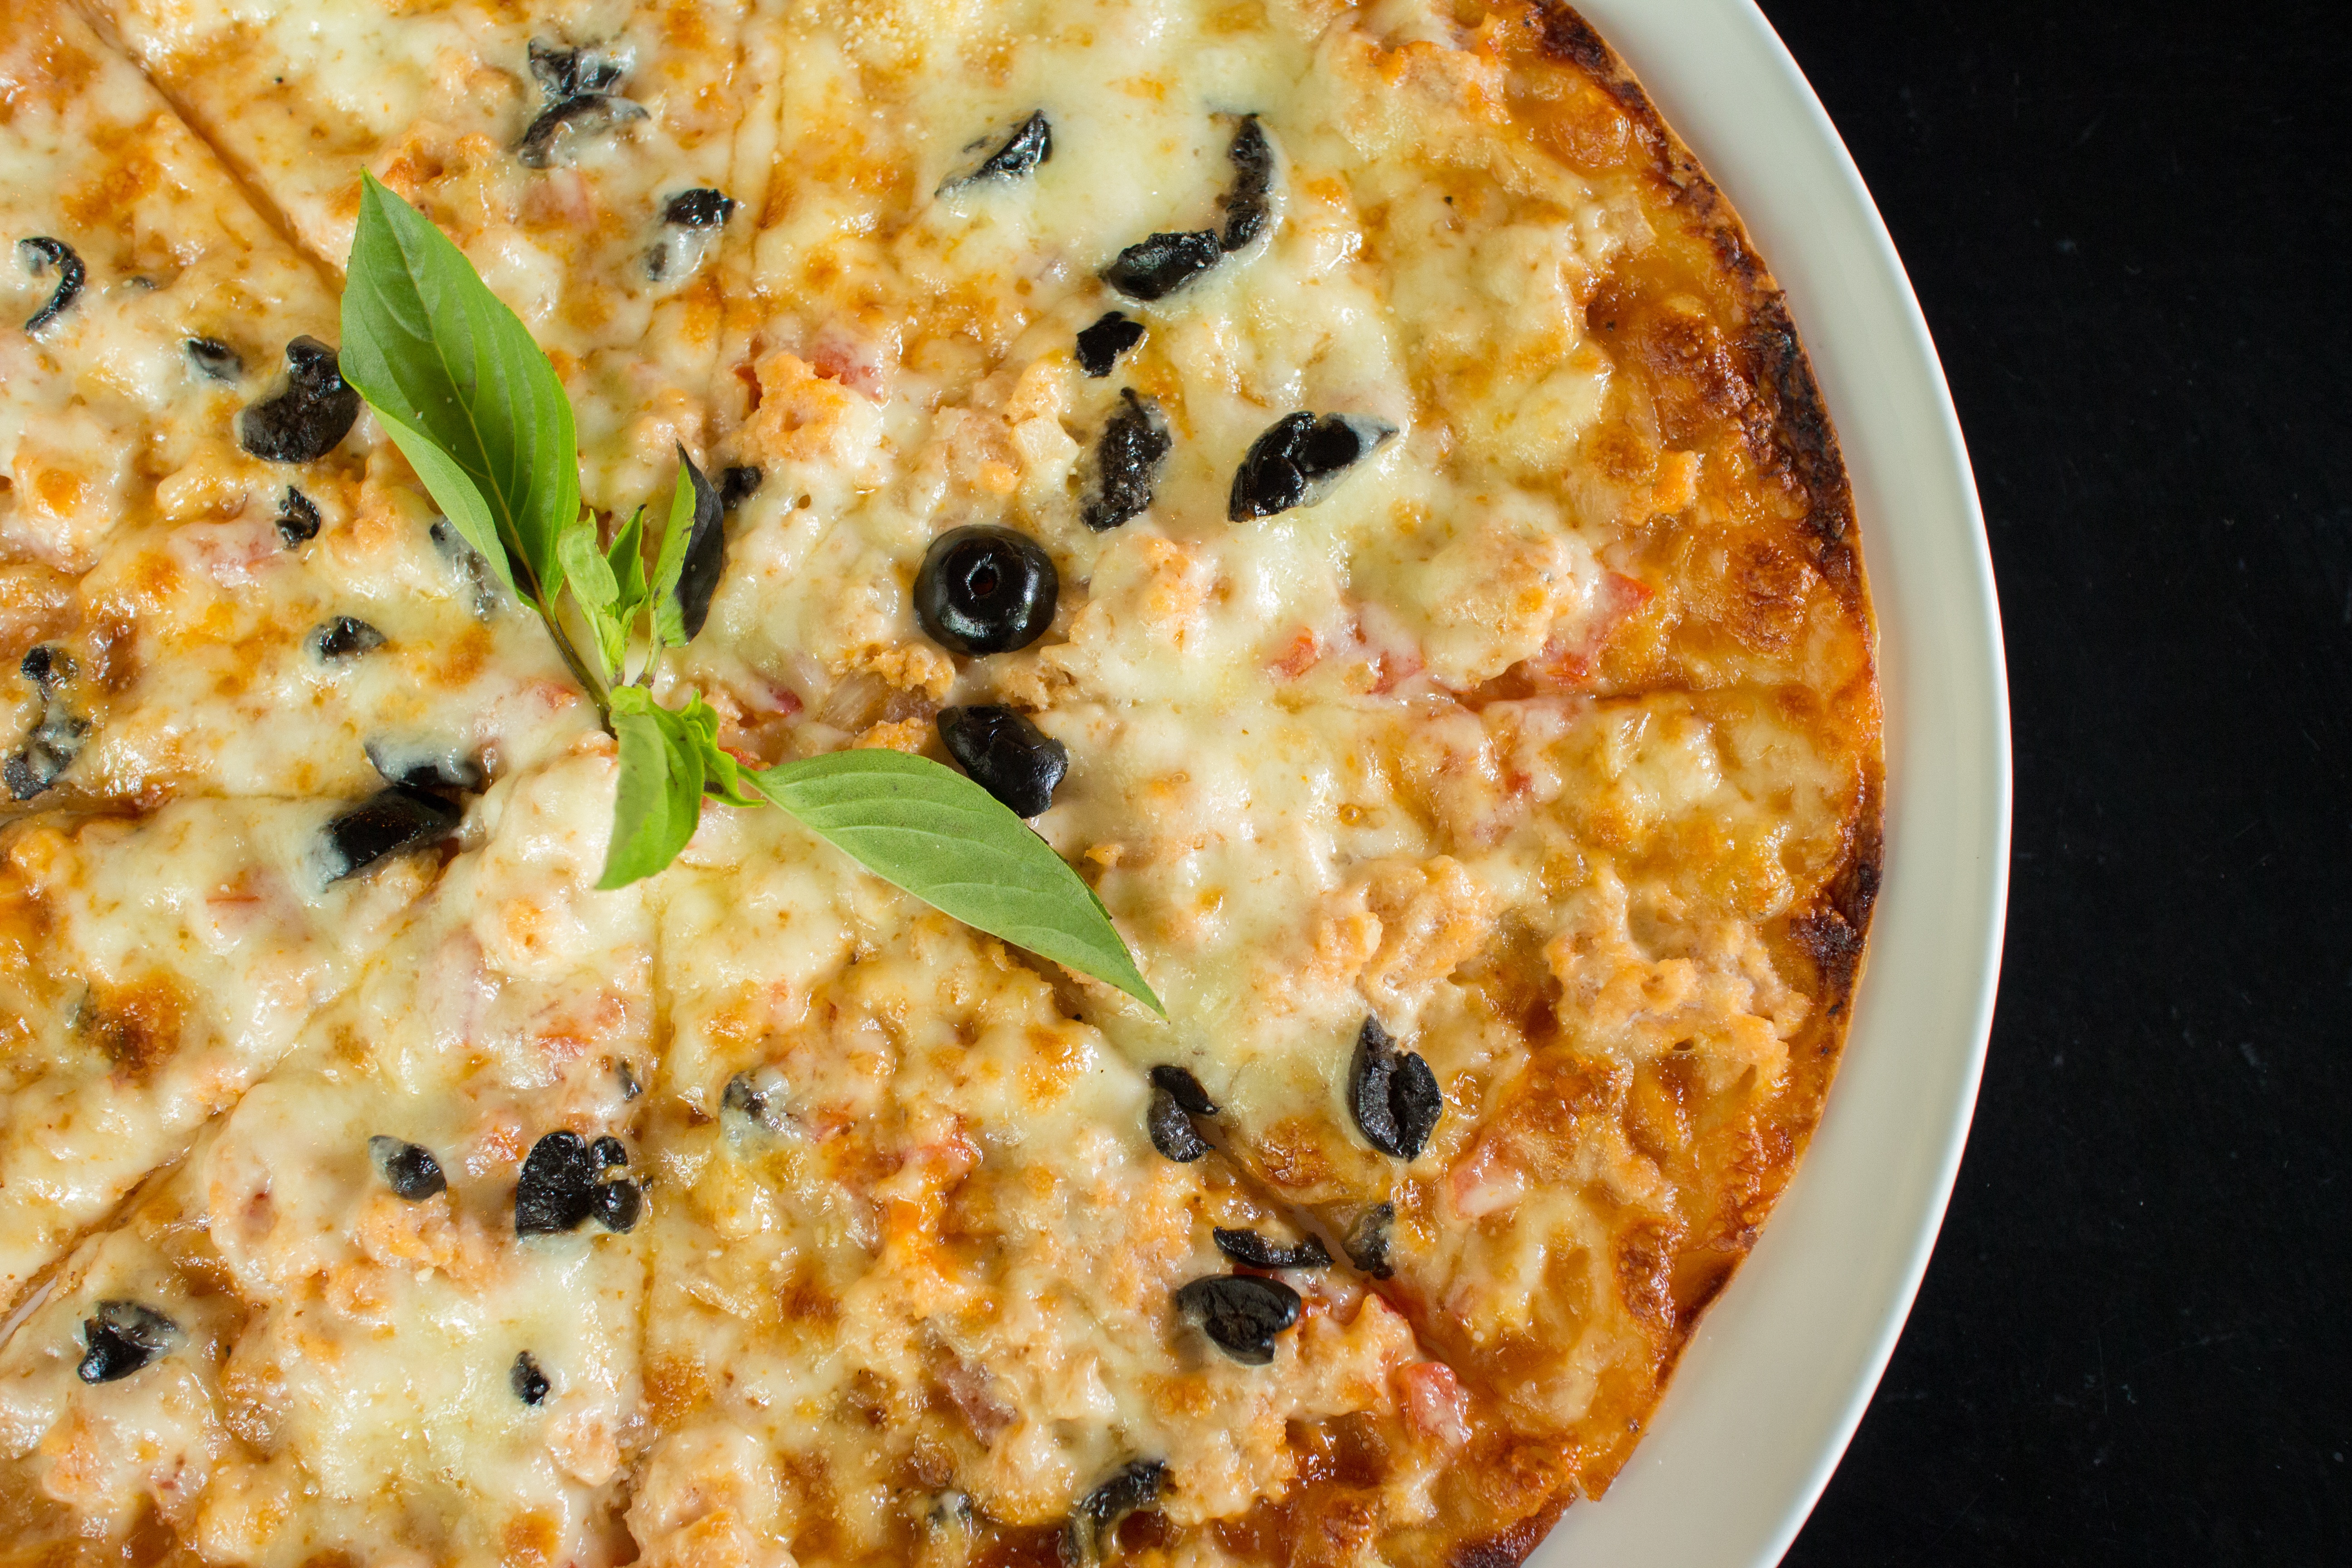
dish, meal, food, produce, vegetable, yellow, breakfast, baking, cuisine, pizza, quiche, oregano, caucasian cuisine, italian food, the flour, bangkrop, frittata